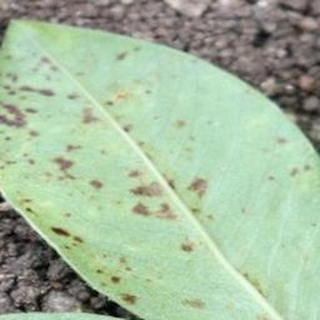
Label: groundnut_rust